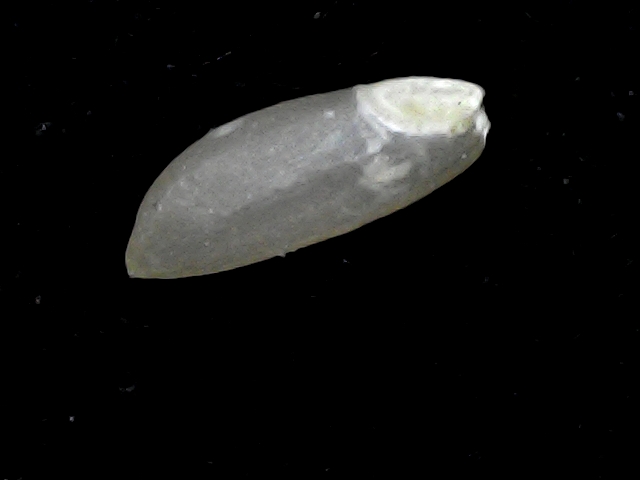
Rice variety: BD39